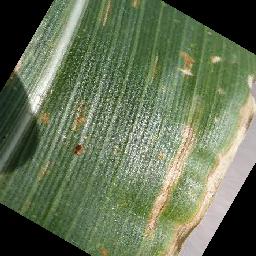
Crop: corn
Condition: (maize)_cercospora_spot_gray_spot